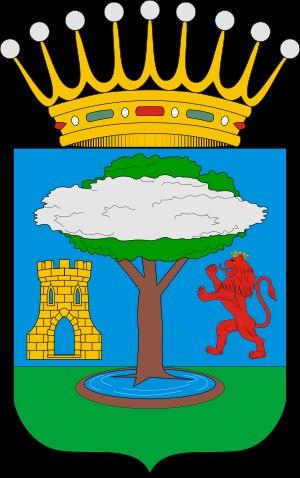
Le Garoé ou l'Arbre saint est un arbre d'El Hierro, une île espagnole de l'archipel des Canaries. Il servait d'arbre fontaine aux aborigènes Guanches qui récupéraient à son pied l'eau des brumes ou du brouillard : des gouttelettes voletaient dans l'air et, dans ce cas, elles étaient attrapées en grande quantité par la canopée du Garoé - elles étaient sans cesse renouvelées par un vent tourbillonnant dans une reculée - jusqu'à former par coalescence des gouttes qui tombaient par gravité. Le Garoé a existé jusqu'en 1604 voire 1610 soit bien après la conquête de l'île en 1405 par Jean IV de Béthancourt qui travaillait avec l'accord du roi de Castille. Il est représenté, sous le nom d'Arbre Saint, sur les armes ou armoiries de l'île depuis les premières armoiries. Un nouveau Garoé a été planté en lieu et place de l'ancien en 1947. Il recueille de l'eau tout comme l'ancien qui est mis en valeur dans le cadre du développement durable et de la transition énergétique; le Garoé est l'image ou la métaphore de la nouvelle centrale hydro-éolienne 100% énergies renouvelables, inaugurée le 27 juin 2014.